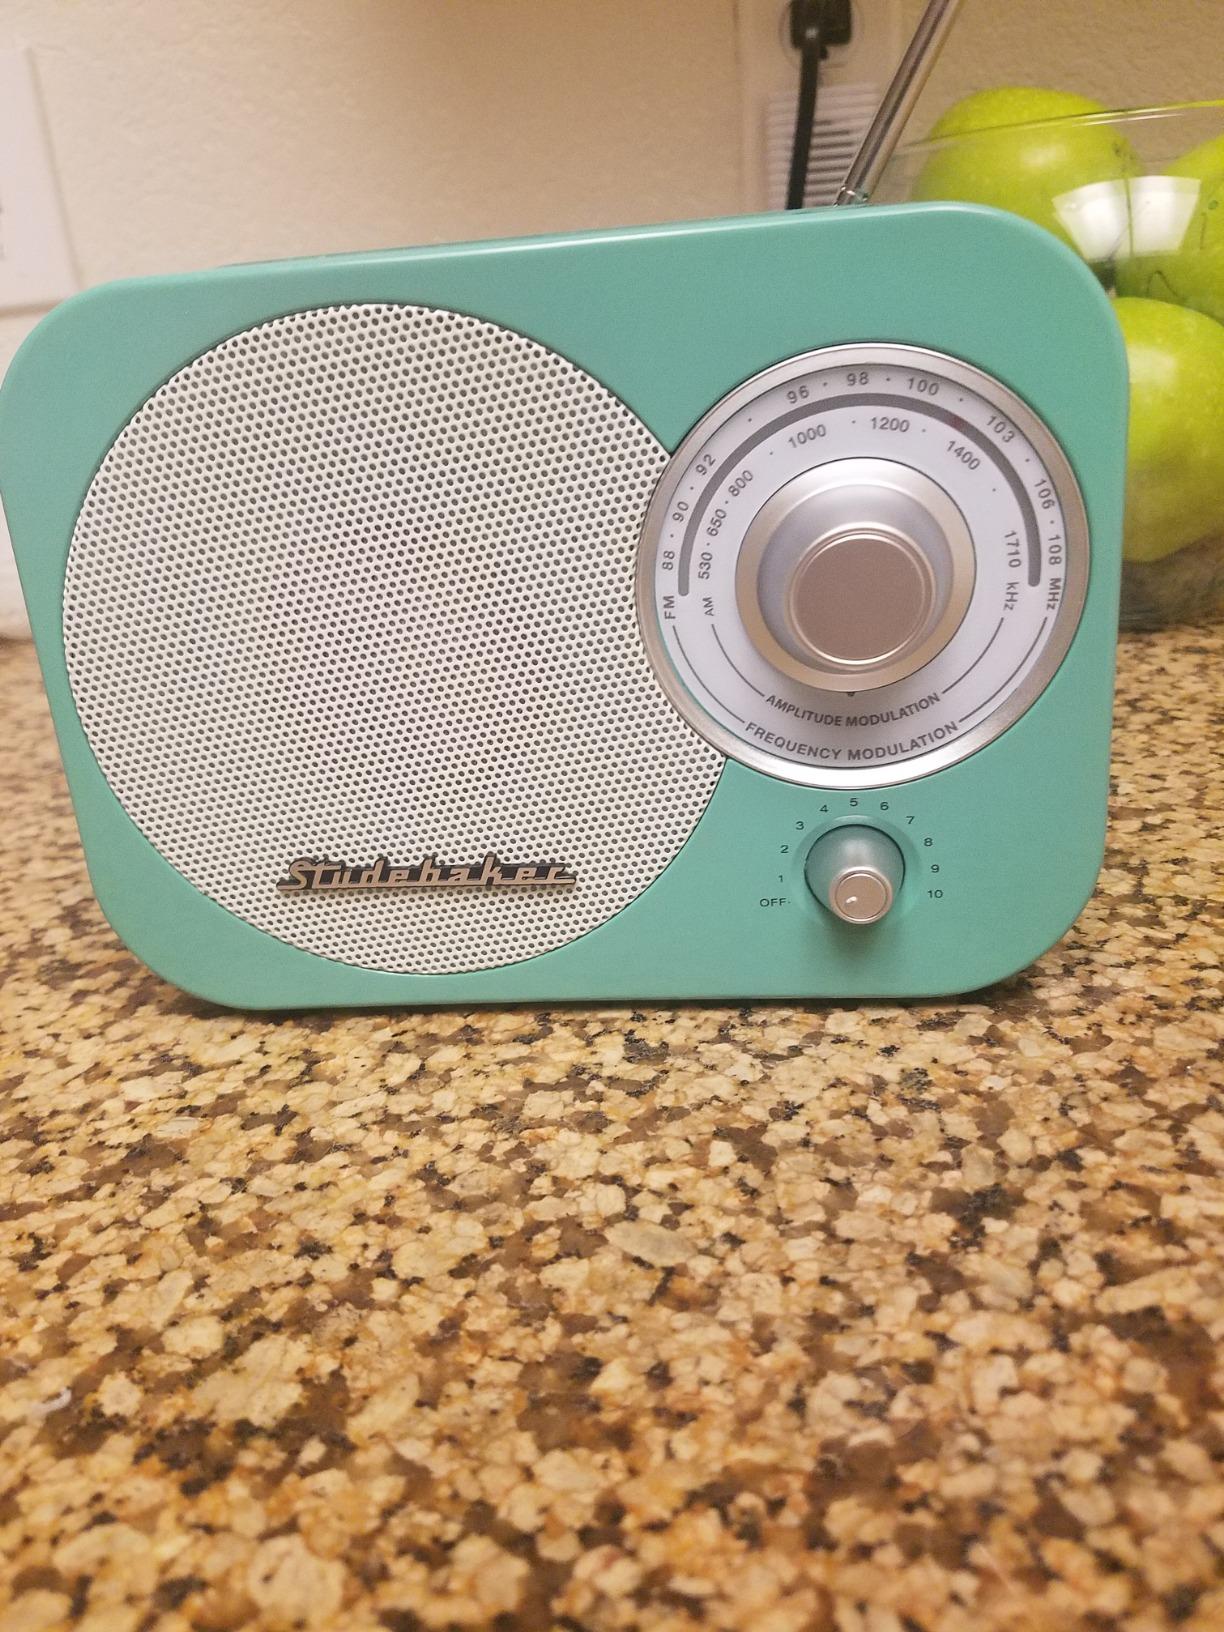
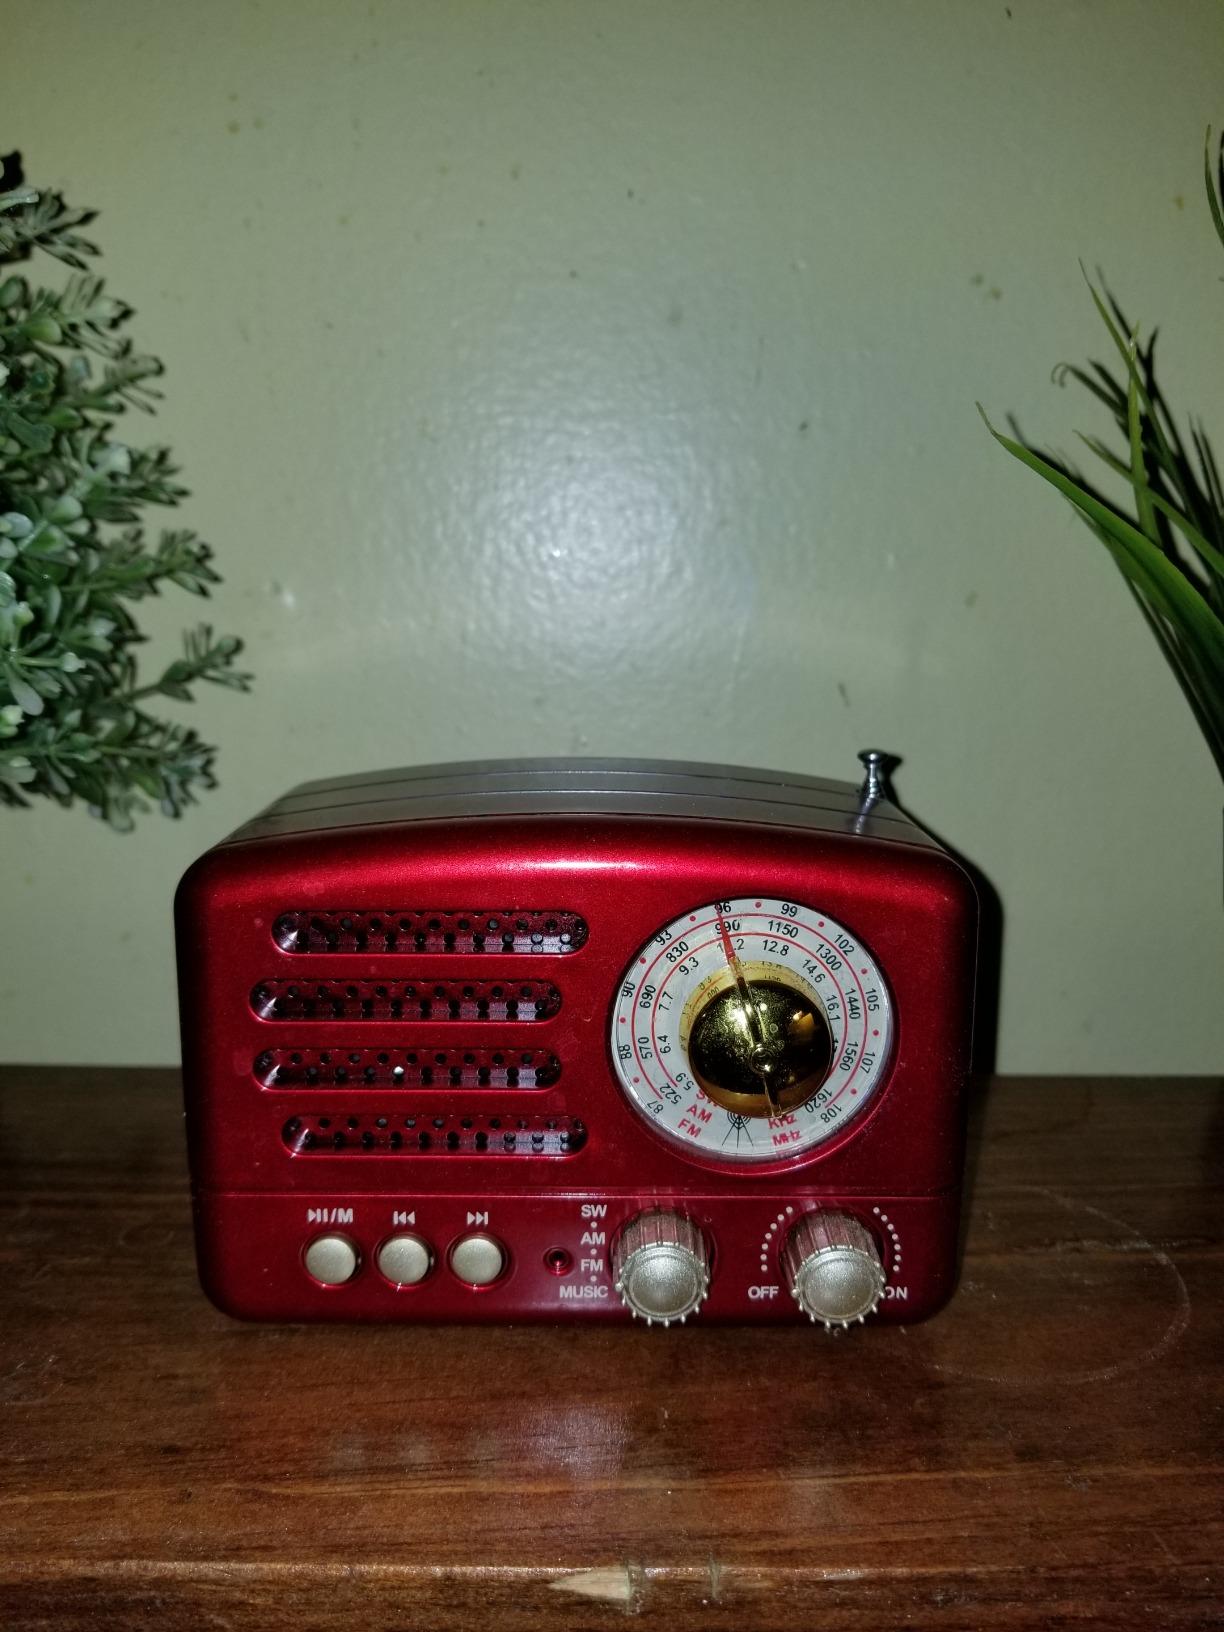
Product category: radio
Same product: no